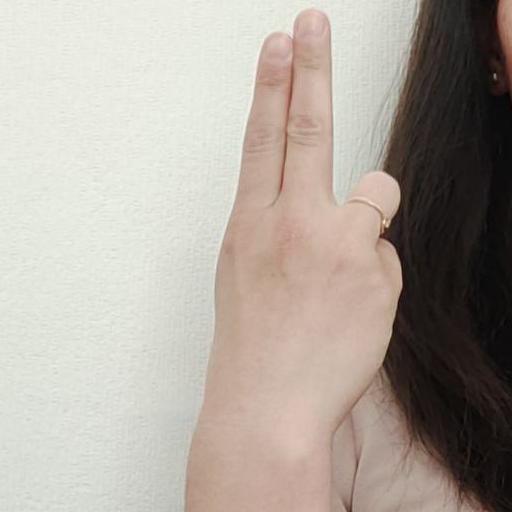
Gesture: two_up_inverted